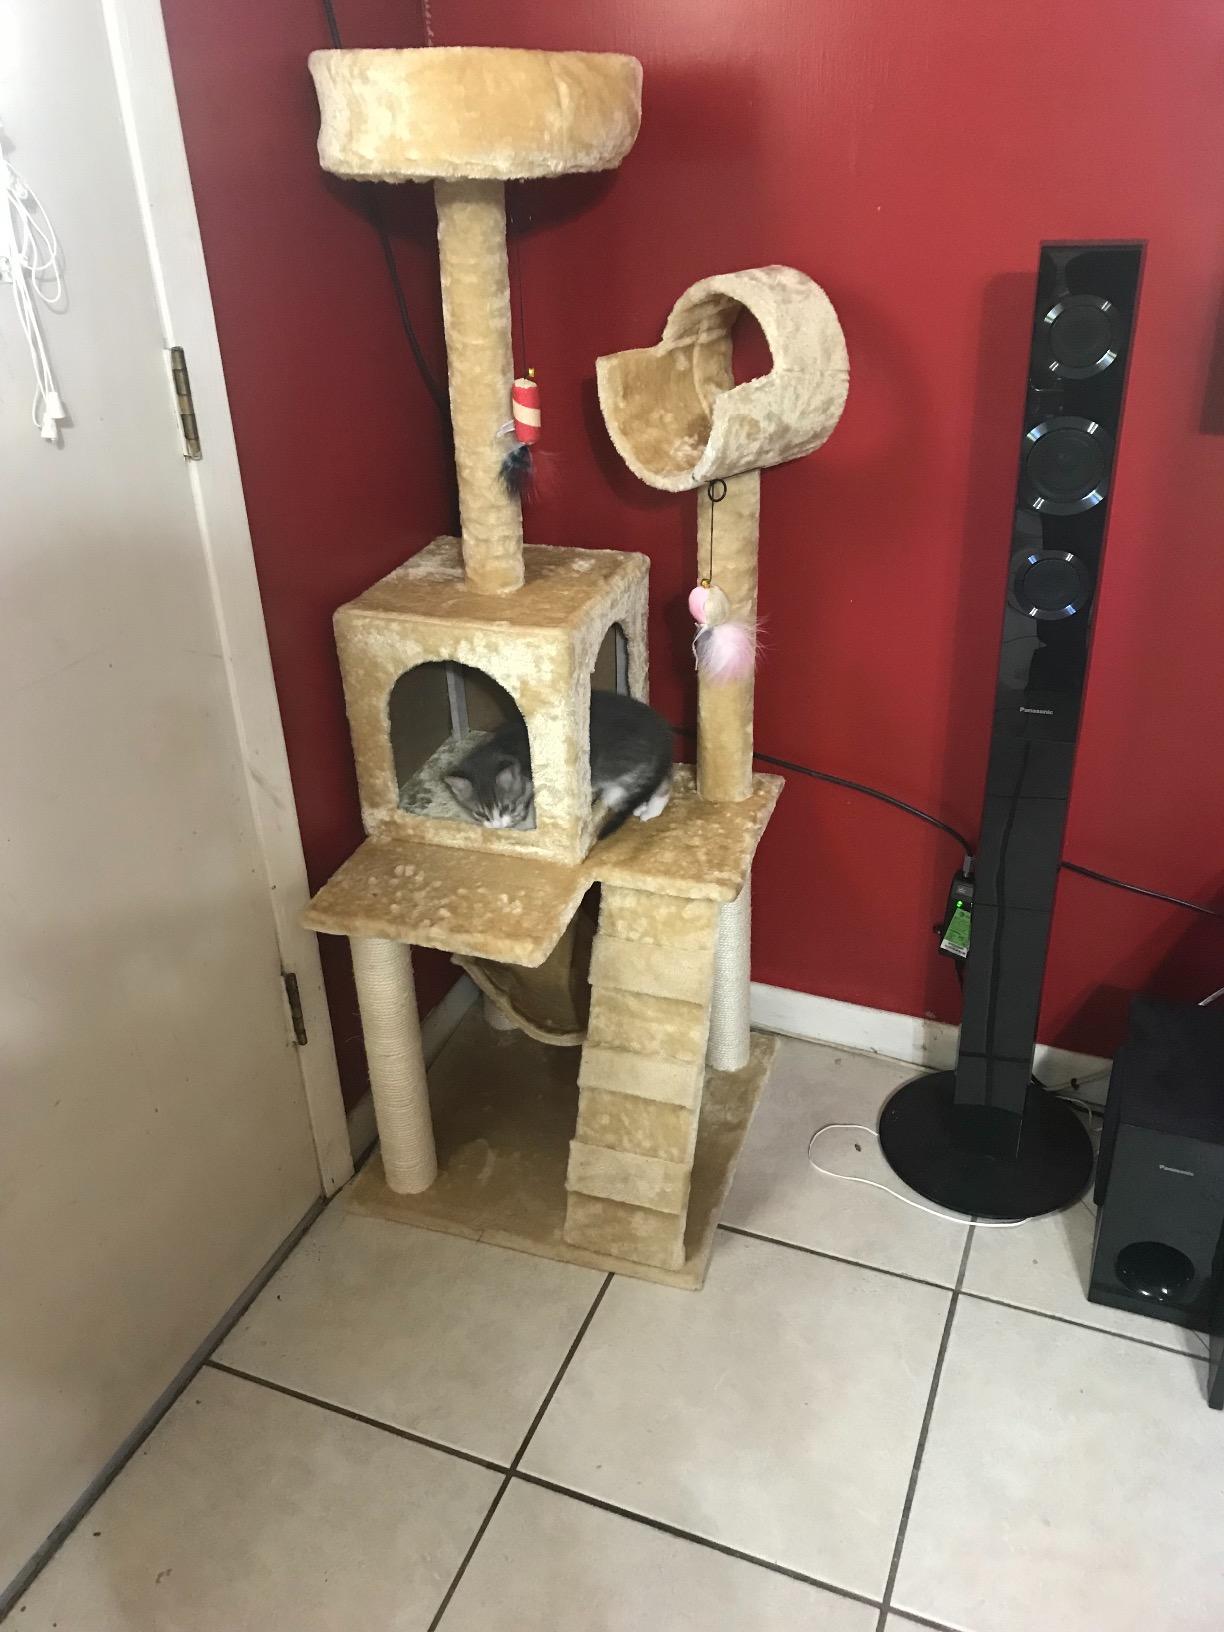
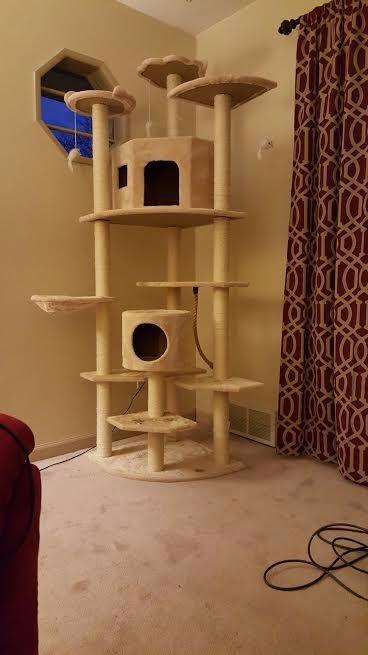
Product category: items_cat tree
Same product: no